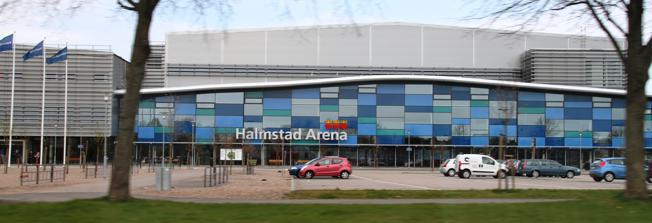
Building: Halmstad Arena
Country: Sweden
Year built: 2010
Halmstad Arena Halmstad Arena in April 2012 Former names Sannarpshallen Location Halmstad , Sweden Coordinates 56°40′29″N 12°53′22″E / 56.674601°N 12.889405°E / 56.674601; 12.889405 Owner Halmstad Municipality Operator Halmstad Municipality Capacity 4,000 4,500 (concerts) Construction Broke ground 15 November 2007 Opened 20 February 2010 Construction cost 360 million SEK 39 million EURO Architect Tengbomgruppen Tenants Various Halmstad Arena is a multi purpose area in Halmstad , Sweden . Halmstad Arena is used for sport activities, concerts , meetings and fairs . Construction began on 15 November 2007 and the arena was officially opened on 20 February 2010. Halmstad Arena Halmstad Arena (April 2012) The main arena building The main building at Halmstad Arena includes four full size sport halls, five smaller special halls, two full size ice rinks and one smaller rink and a waterpark / indoor swimming pool . Other facilities The area also includes a skatepark , twelve full size soccer fields , two full size soccer fields with artificial playing surface , five smaller soccer fields and an outdoor facility for track & field and soccer practice. Tenants Halmstad BTK Halmstad Hammers Hockey Sannarps Hockey Club Halmstads Konståkningsklubb Simklubben Laxen Simföreningen Aquariet HK Drott Halmstads Handbollspojkar Halmstads Fäktsällskap HAIS Brottarklubben Allians Halmstads Rytmiska GF Halmstad Bordtennisklubb Halmstad Innebandyklubb GF Nissaflickorna Shotokan Halmstads Bordtennisallians Halmstad Basket See also List of indoor arenas in Sweden List of indoor arenas in Nordic countries References